Jim Hickey (American football)

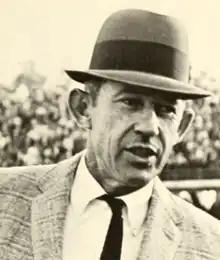
Hickey pictured in "Yackety Yack 1967", North Carolina yearbook

James Benton Hickey (January 22, 1920 – December 27, 1997) was an American football and basketball player, coach of football, and college athletics administrator. He served as the head football coach at Hampden–Sydney College from 1951 to 1955 and at the University of North Carolina at Chapel Hill from 1959 to 1966, compiling a career college football record of 63–56–4. Hickey was the athletic director at the University of Connecticut from 1966 to 1969.